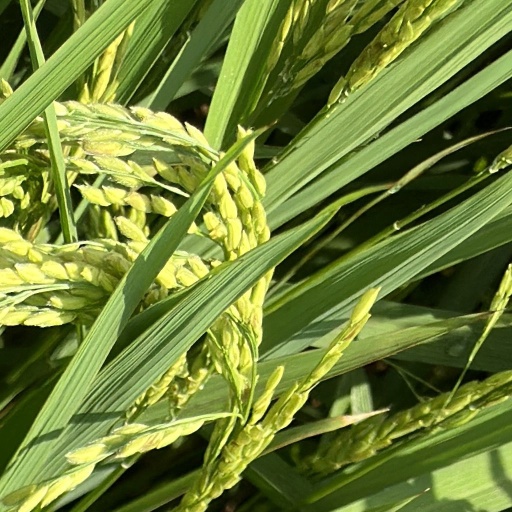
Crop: rice